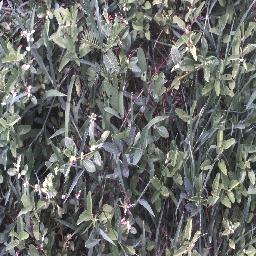
Label: negative